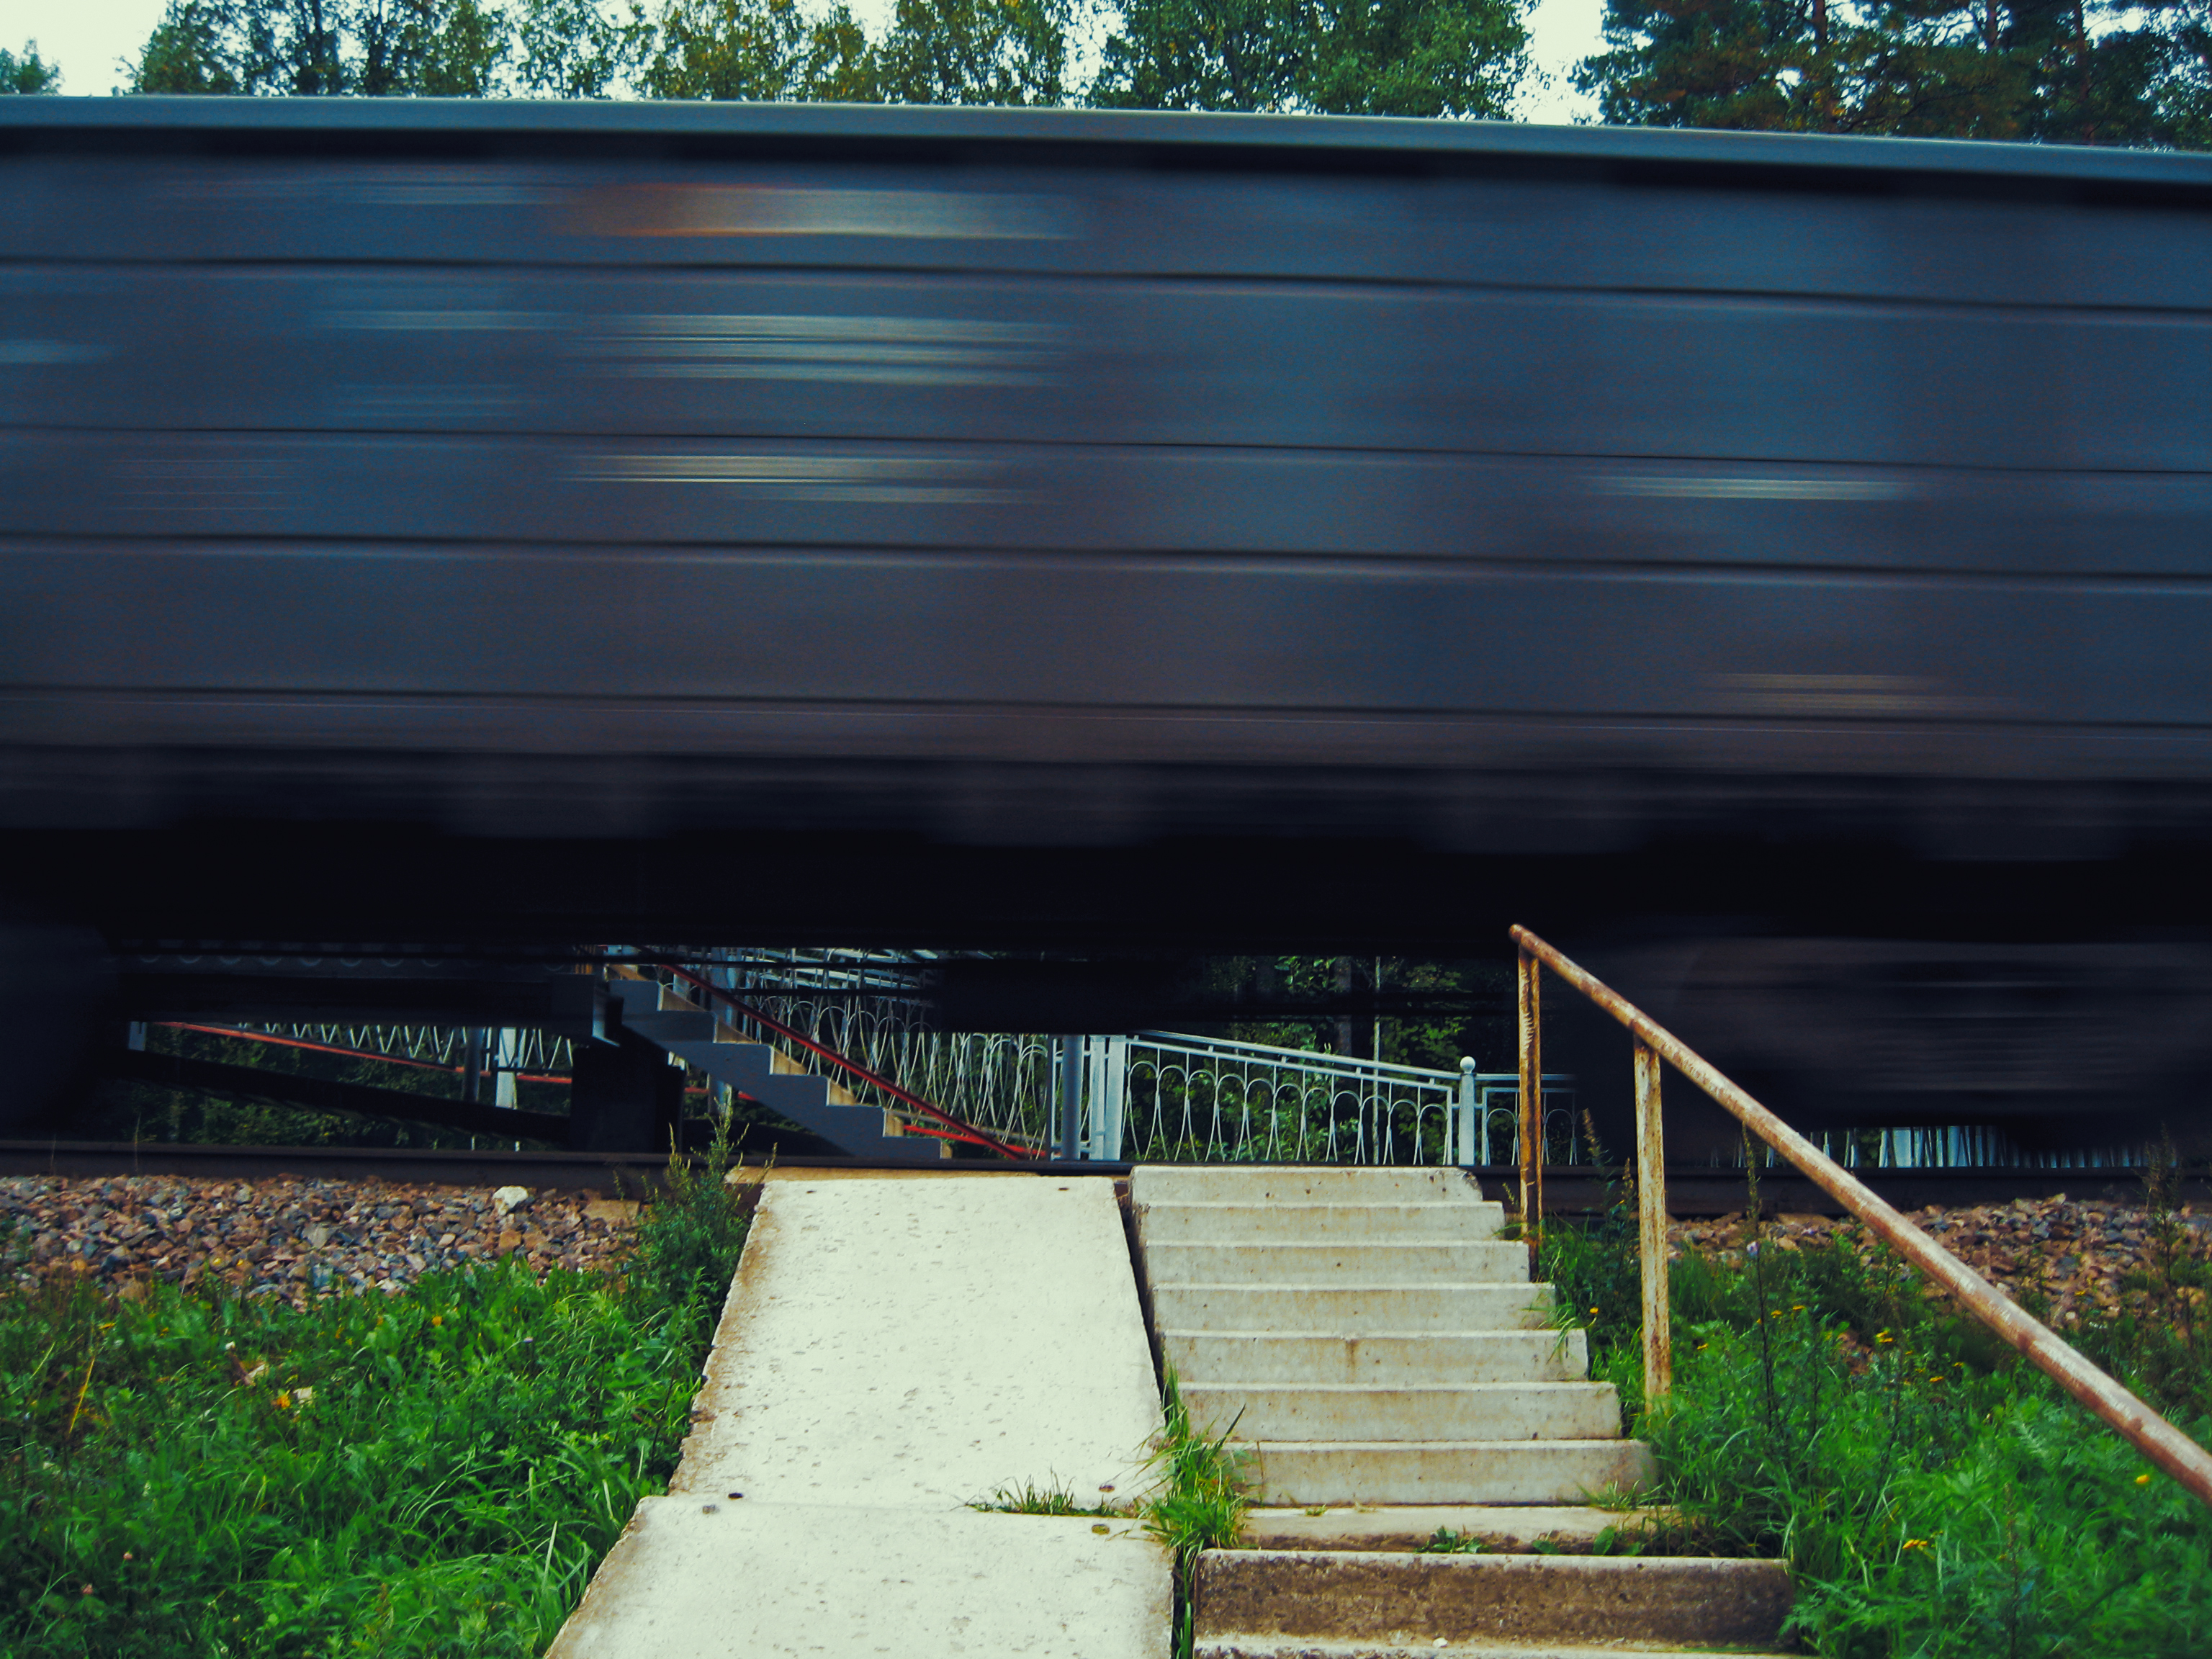
images, plant, stairs, shade, grass, landscape, Tints and shades, composite material, facade, urban design, slope, building, shrub, walkway, garden, symmetry, city, rectangle, road, landscaping, wood, handrail, concrete, metal, road surface, tree, transport, headquarters